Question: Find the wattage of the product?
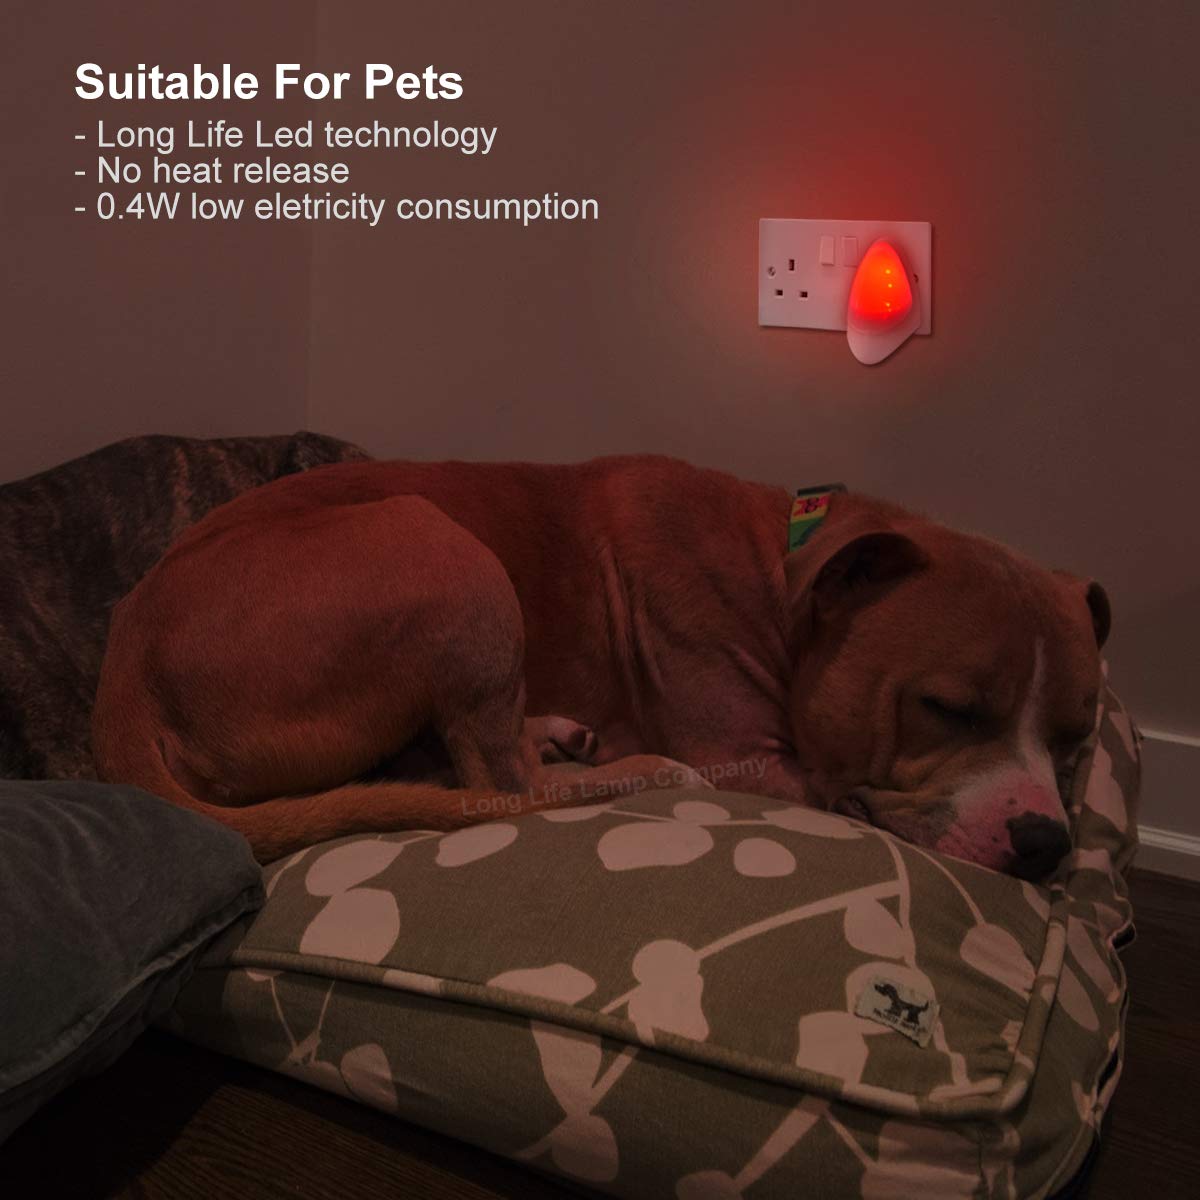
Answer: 0.4 watt